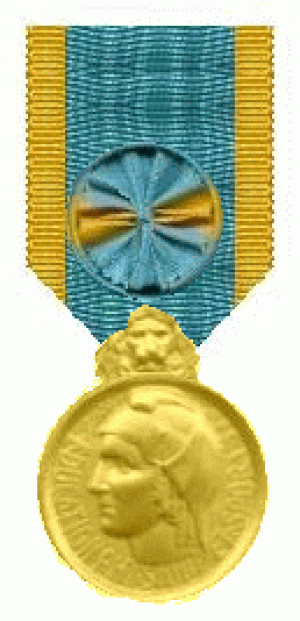
Pierre Arnaud, né le 29 avril 1942 à Lyon et mort le 7 septembre 2016 à Chozeau, est un professeur d'éducation physique, historien français spécialiste de l'histoire du sport. Créateur des Carrefours d'histoire du sport et professeur des universités à l'université Lyon 1, il est le fondateur et le premier directeur en 1982 du Centre de recherche et d'innovation sur le sport.
René Dersoir, né à Saint-Denis-d'Anjou le 11 décembre 1940 et ordonné le 6 février 1967, est un prêtre du diocèse de Rennes. Aumônier national de la Fédération sportive et culturelle de France de 1987 à 1991, il assure ensuite diverses responsabilités importantes dans son diocèse d'origine.